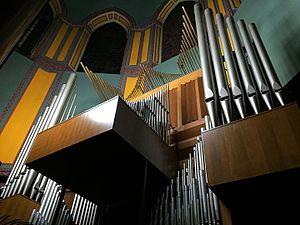
L'église Saint-Paul-Apôtre est une église catholique sise à New York au 8-10 Columbus Avenue à l'angle de la West 60th Street, dans le Upper West Side de Manhattan. C'est l'église-mère de la congrégation des Pères paulistes, congrégation fondée à New York en 1858. Elle est dédiée à l'Apôtre Paul.